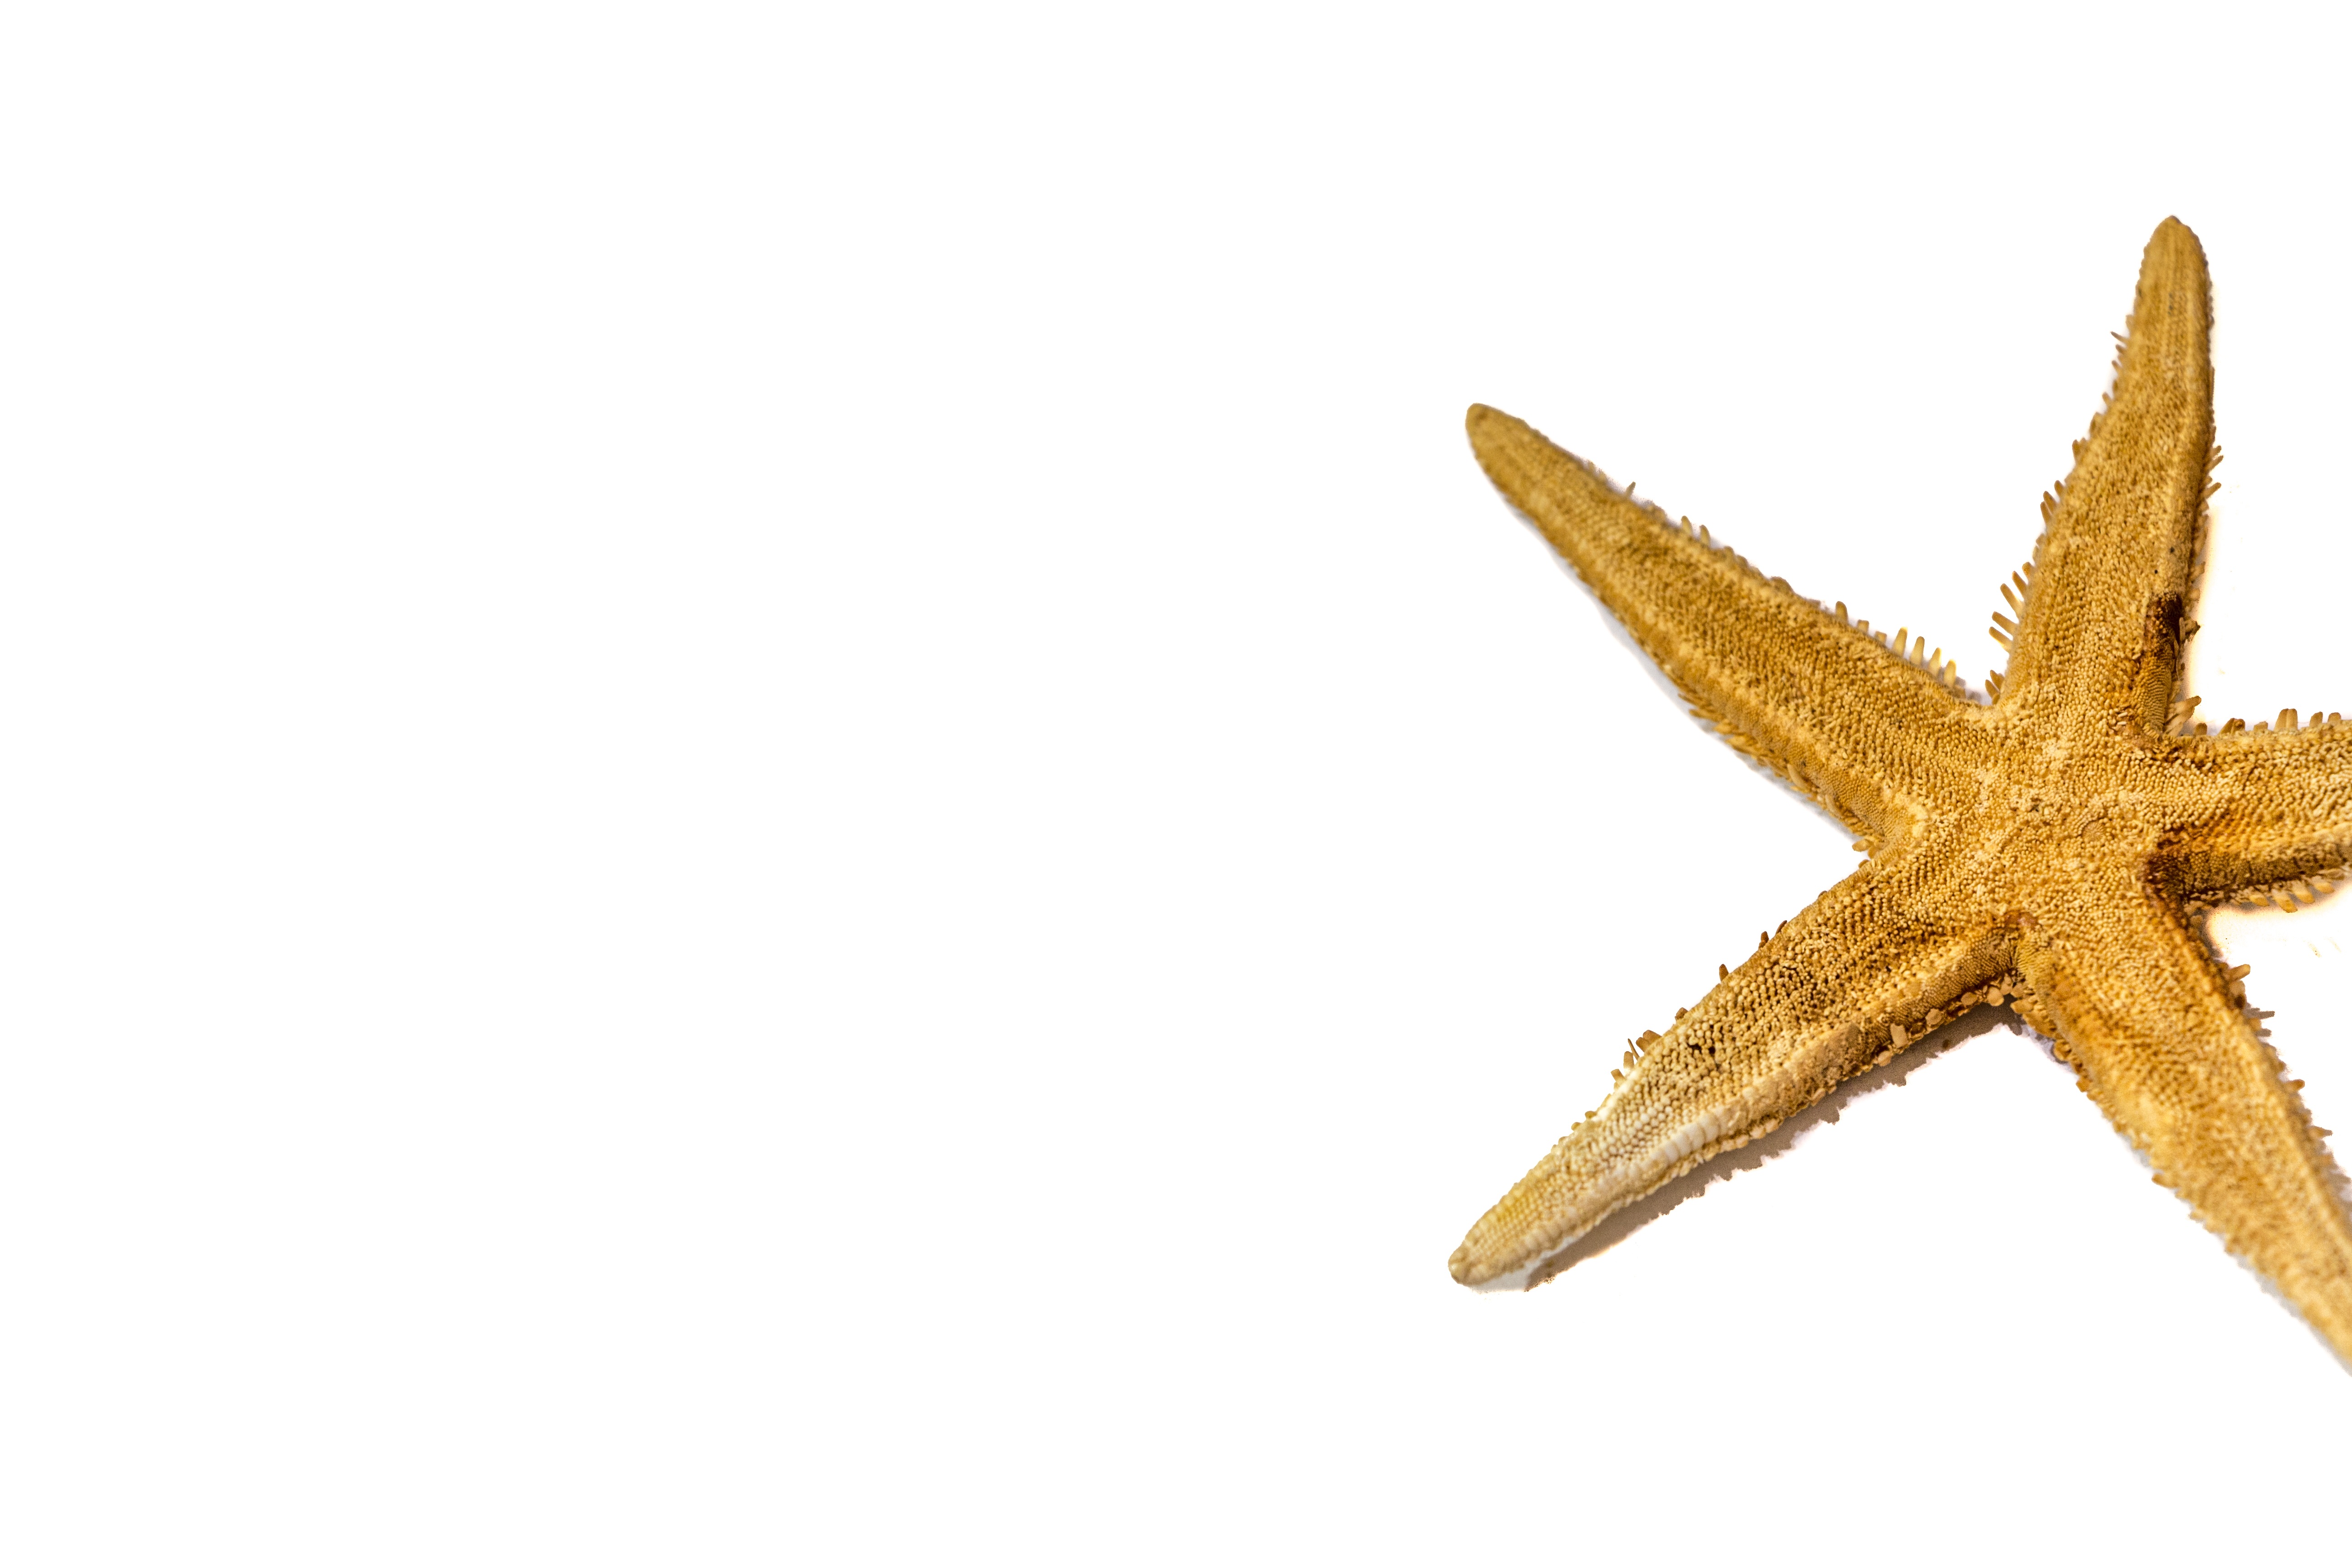
sea, water, wave, lake, starfish, sea animal, invertebrate, bank, mallorca, fertilize, echinoderm, marine invertebrates